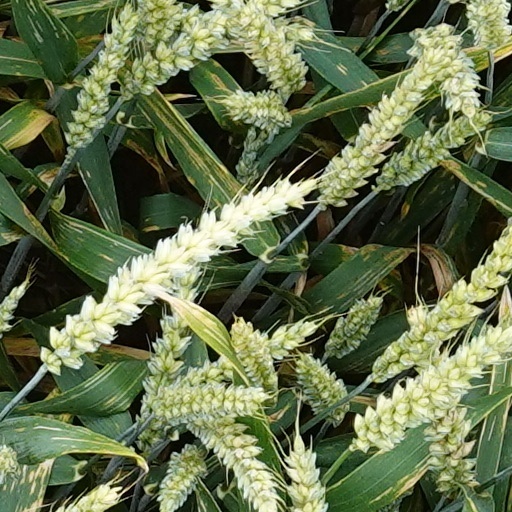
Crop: wheat